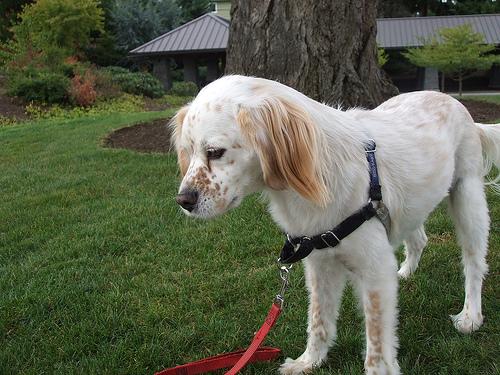
Breed: english setter